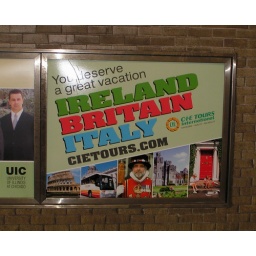
back at home and being taunted by signs